German Intercept Station Operations during World War II

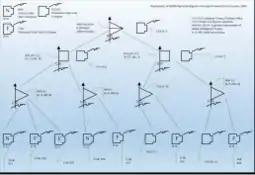
Order of Battle Hierarchy of signal intelligence intercept units on Russian front on 1 January 1945

The mission of all eastern KONA regiments was the interception and evaluation of Russian Army, Air Force and Partisan traffic. Their intercept coverage differed only in respect to the geographical origin of the traffic. KONA 1, which was during the 1939–1944, attached to Army Group South Ukraine covered the southern part of the Russian front. It operated in the vicinity of Lemberg, Vinnytsia, Poltava, Reichshof, and Nový Jičín. KONA 2 which was attached to Army Group Centre covered traffic on the central Russian front, moved in the vicinity of Warsaw, Borisov, Orsha, Vitebsk, Smolensk, Minsk, Grodno. KONA 3 which was attached to Army Group North, covered traffic on the northern part of the Russian front and in the Baltic states. It was variously at Riga/Dueneberg, Pskov and Courland, where in 1945 it was caught in a pocket by the Russians and captured intact. KONA 6 was formed in 1942 to cover the traffic of the Battle of the Caucasus While in the east, the unit was located at Rostov-on-Don, Novocherkassy and Minsk. After that campaign, it was assigned to the interception of Russian Partisan traffic, and kept this as its intercept coverage until 1944, when it was withdrawn from the east and reassigned to the Western Front.